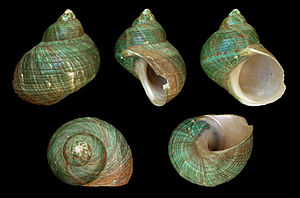
Turbo imperialis
Turbo imperialis.Foto: H. Zell
Turbo imperialis er en art indenfor havsneglene i den biologiske familien Turbinidae, turbansnegle.